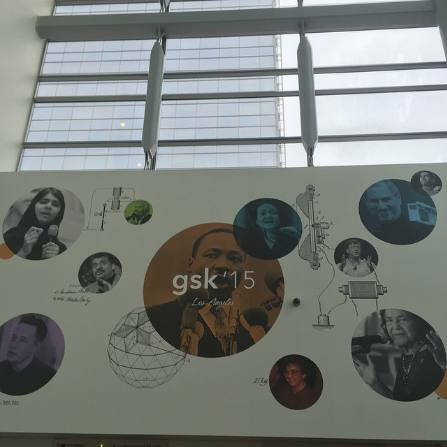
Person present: Yes